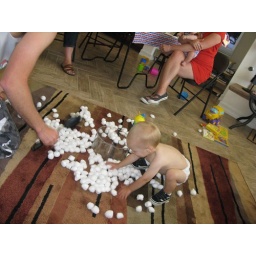
helping put the cotton balls in the bowl